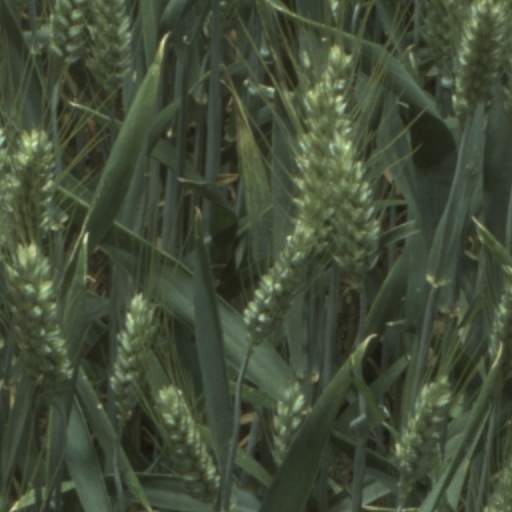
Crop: wheat